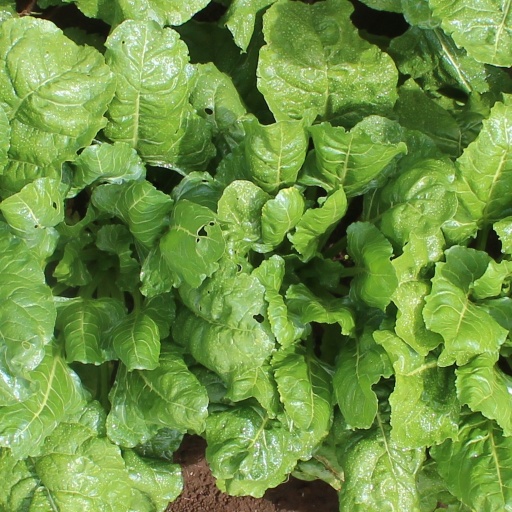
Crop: sugar beet